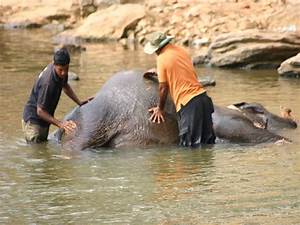
Label: elefante